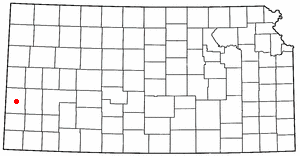
Syracuse (Kansas)
Syracuses beliggenhed i Kansas
Syracuse er en amerikansk by og administrativt centrum for det amerikanske county Hamilton County i staten Kansas. I 2000 havde byen et indbyggertal på 1.824.